Prandtl–Glauert singularity

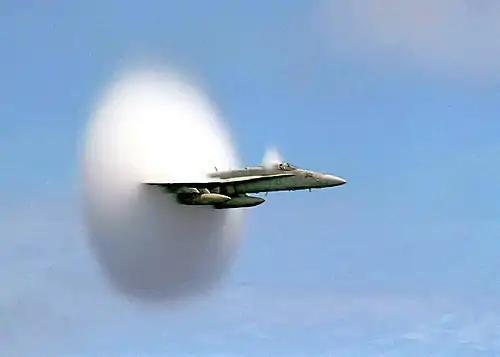
McDonnell Douglas F/A-18 Hornet jet aircraft flying at the speed of sound and producing supersonic expansion fans and a stern shockwave creating a vapor cone. The Prandtl–Glauert singularity was incorrectly predicted to occur under these conditions.

The Prandtl–Glauert singularity is a theoretical construct in flow physics, often incorrectly used to explain vapor cones in transonic flows.